Clan Stuart of Bute

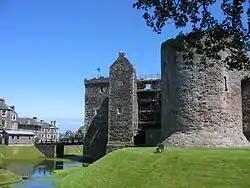
Rothesay Castle was held by the Chiefs of Clan Stuart of Bute in the 15th century and during the Scottish Civil War of the 17th century.

On 28 March 1627 Sir James Stuart of Bute was created 1st Stuart Baronet, of Bute in the Baronetage of Nova Scotia by Charles I of England. During the early part of the Scottish Civil War he garrisoned Rothesay Castle and raised soldiers for the king at his own expense. Stuart was appointed royal lieutenant for the west of Scotland. He decided to take possession of Dumbarton Castle but two frigates that were sent to assist fell foul of stormy weather, with one being completely wrecked. As a result, Sir James Stuart was forced to flee to Ireland. When Oliver Cromwell was victorious Sir James Stuart was forced to pay a substantial fine to redeem his estates that had been sequestrated.